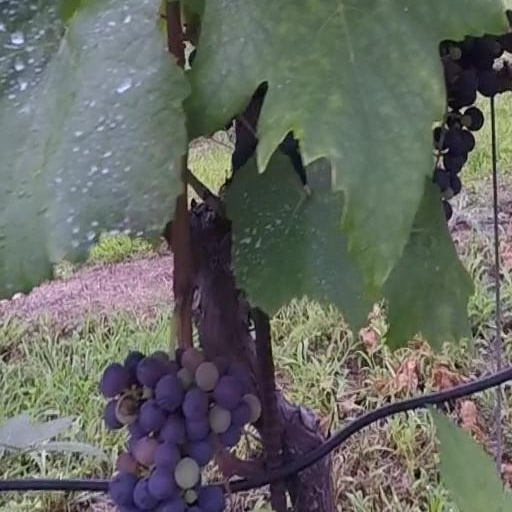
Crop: grape